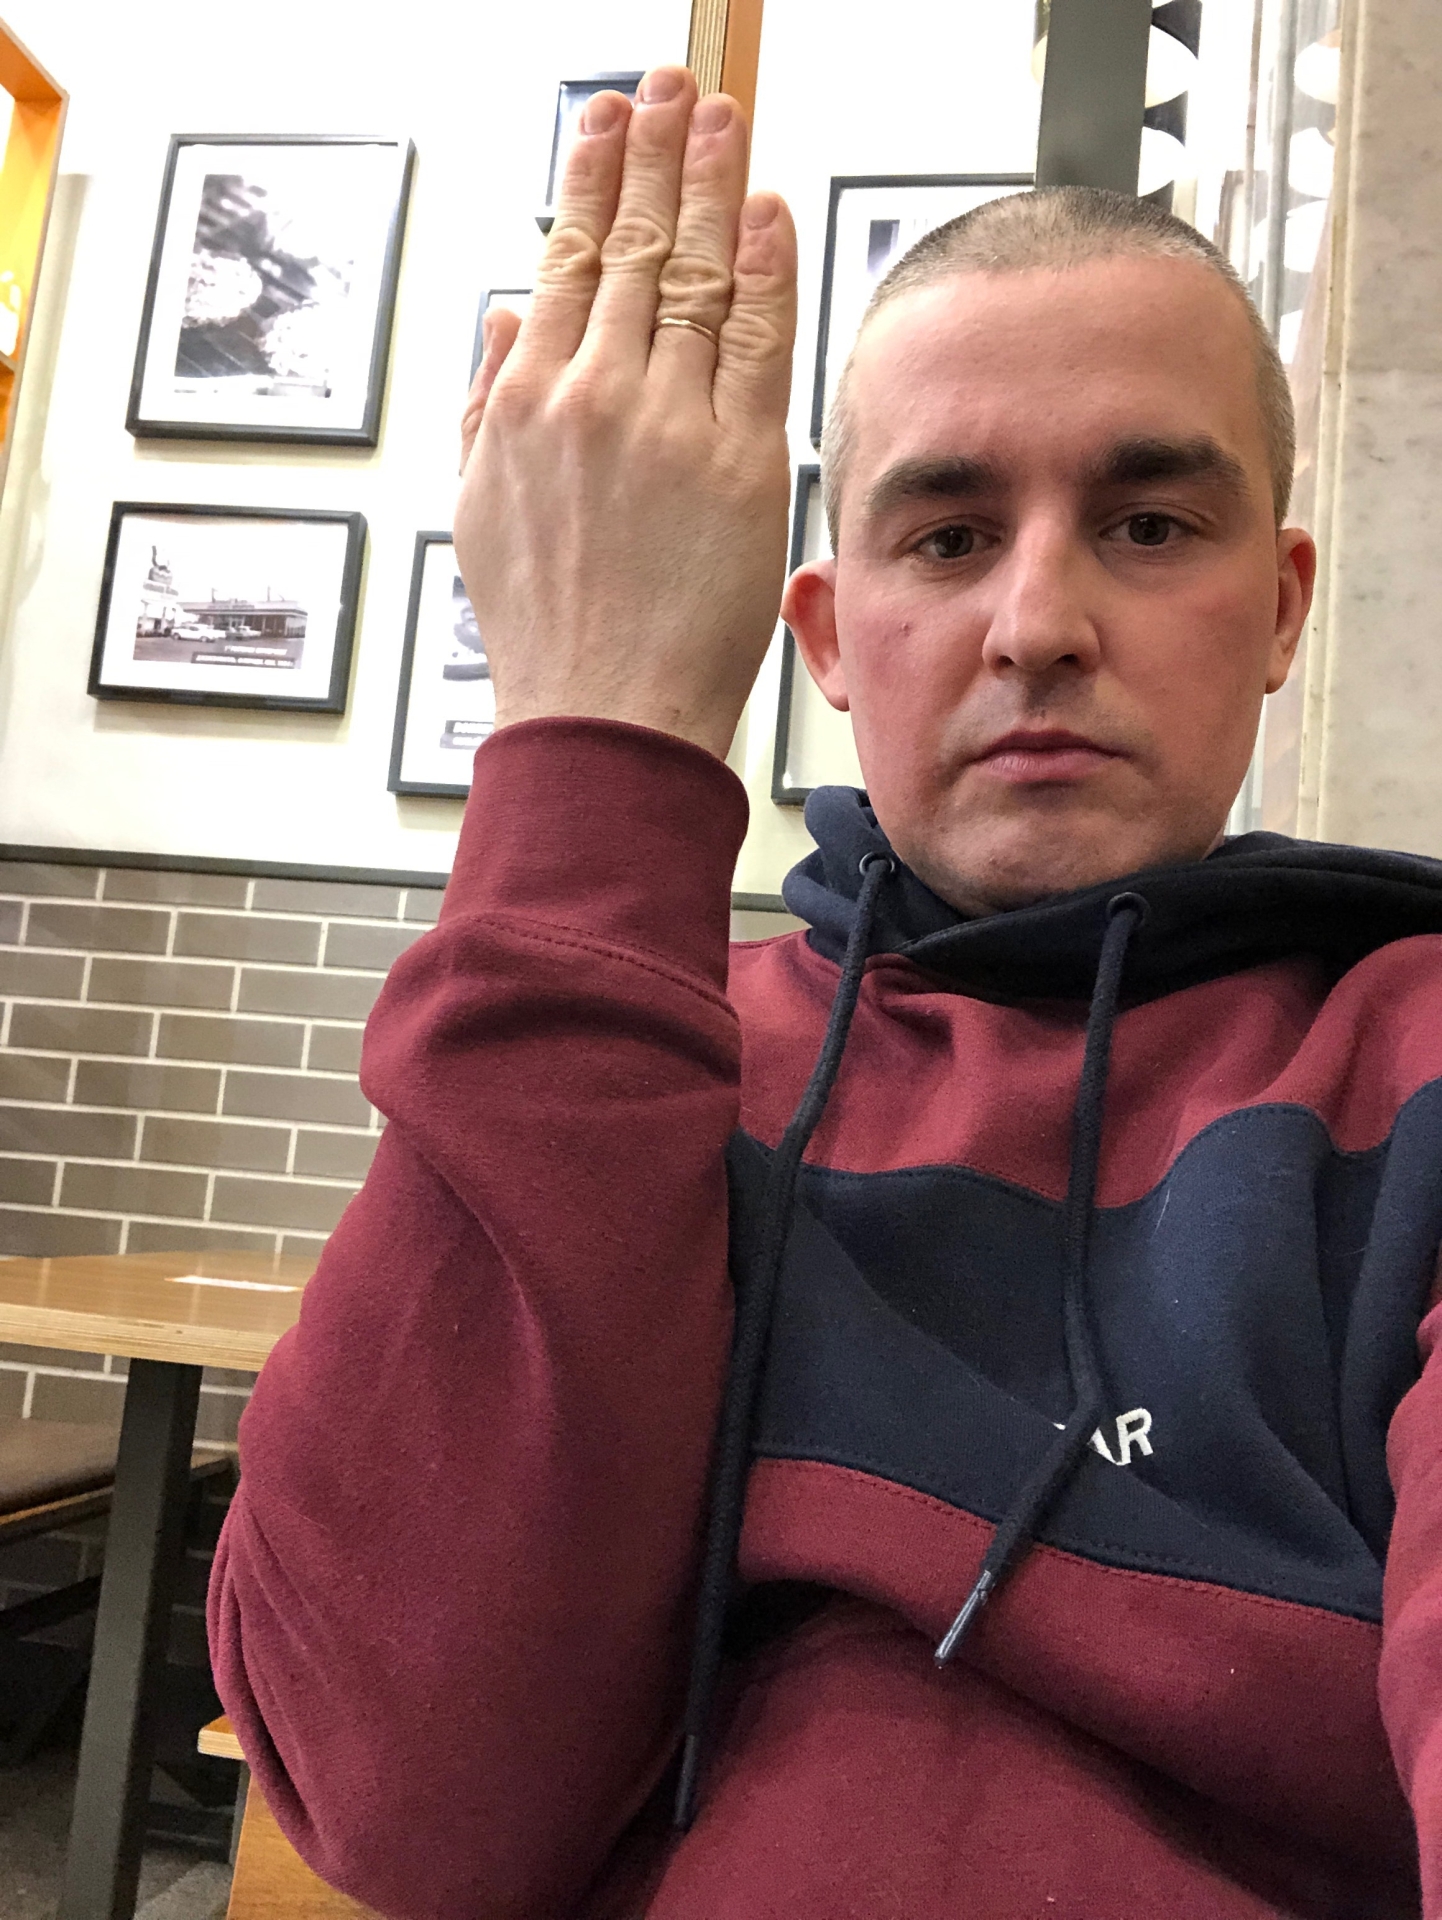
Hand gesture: stop_inverted